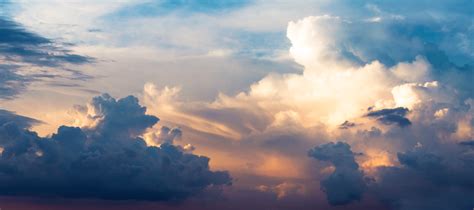
Weather: sun or clear